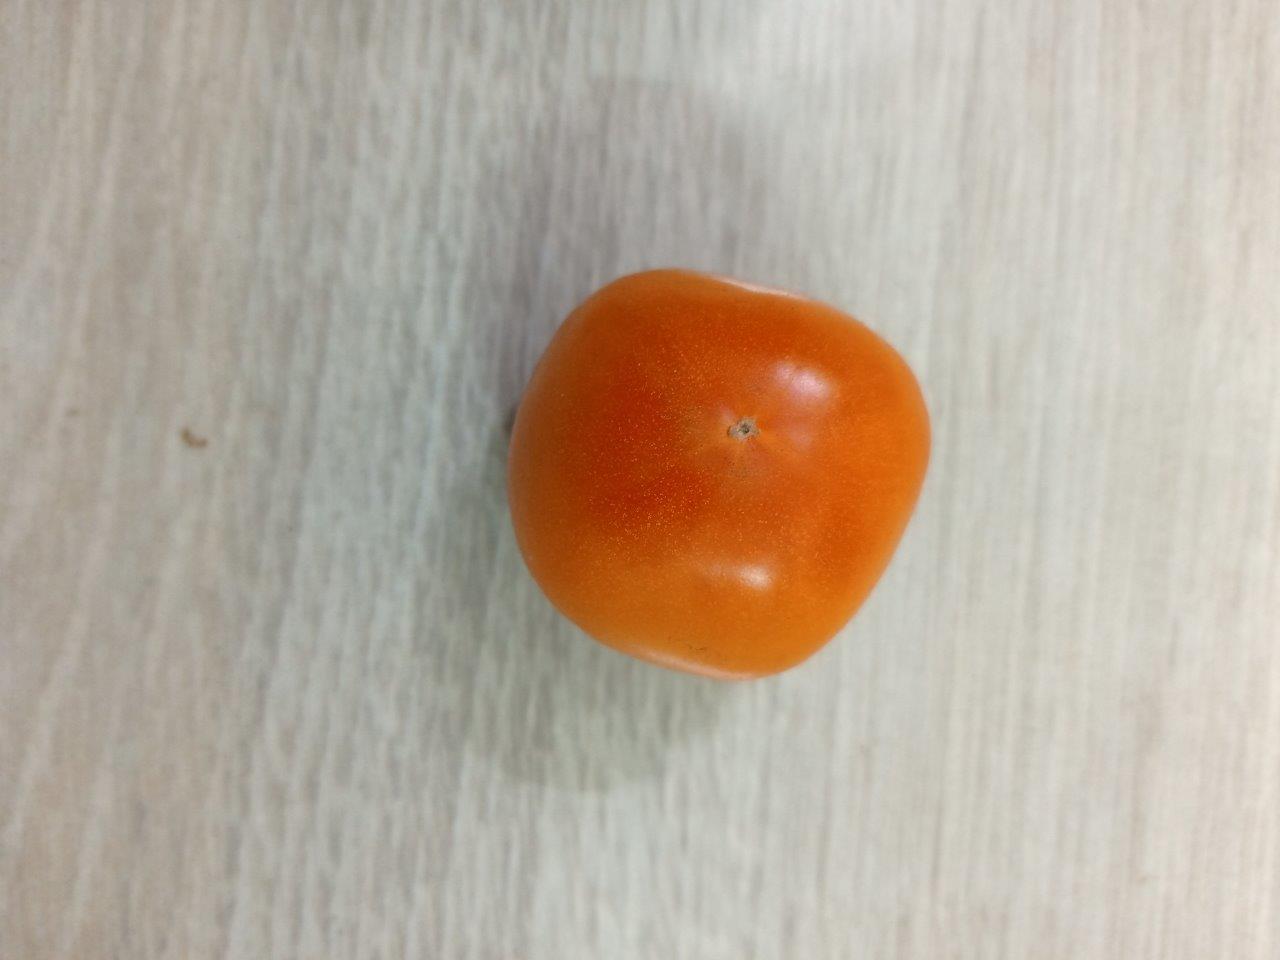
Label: Fresh